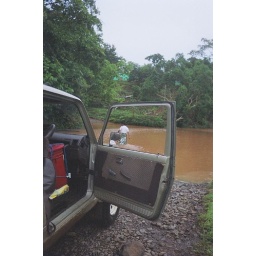
Preparing to cross a river near Yolina.